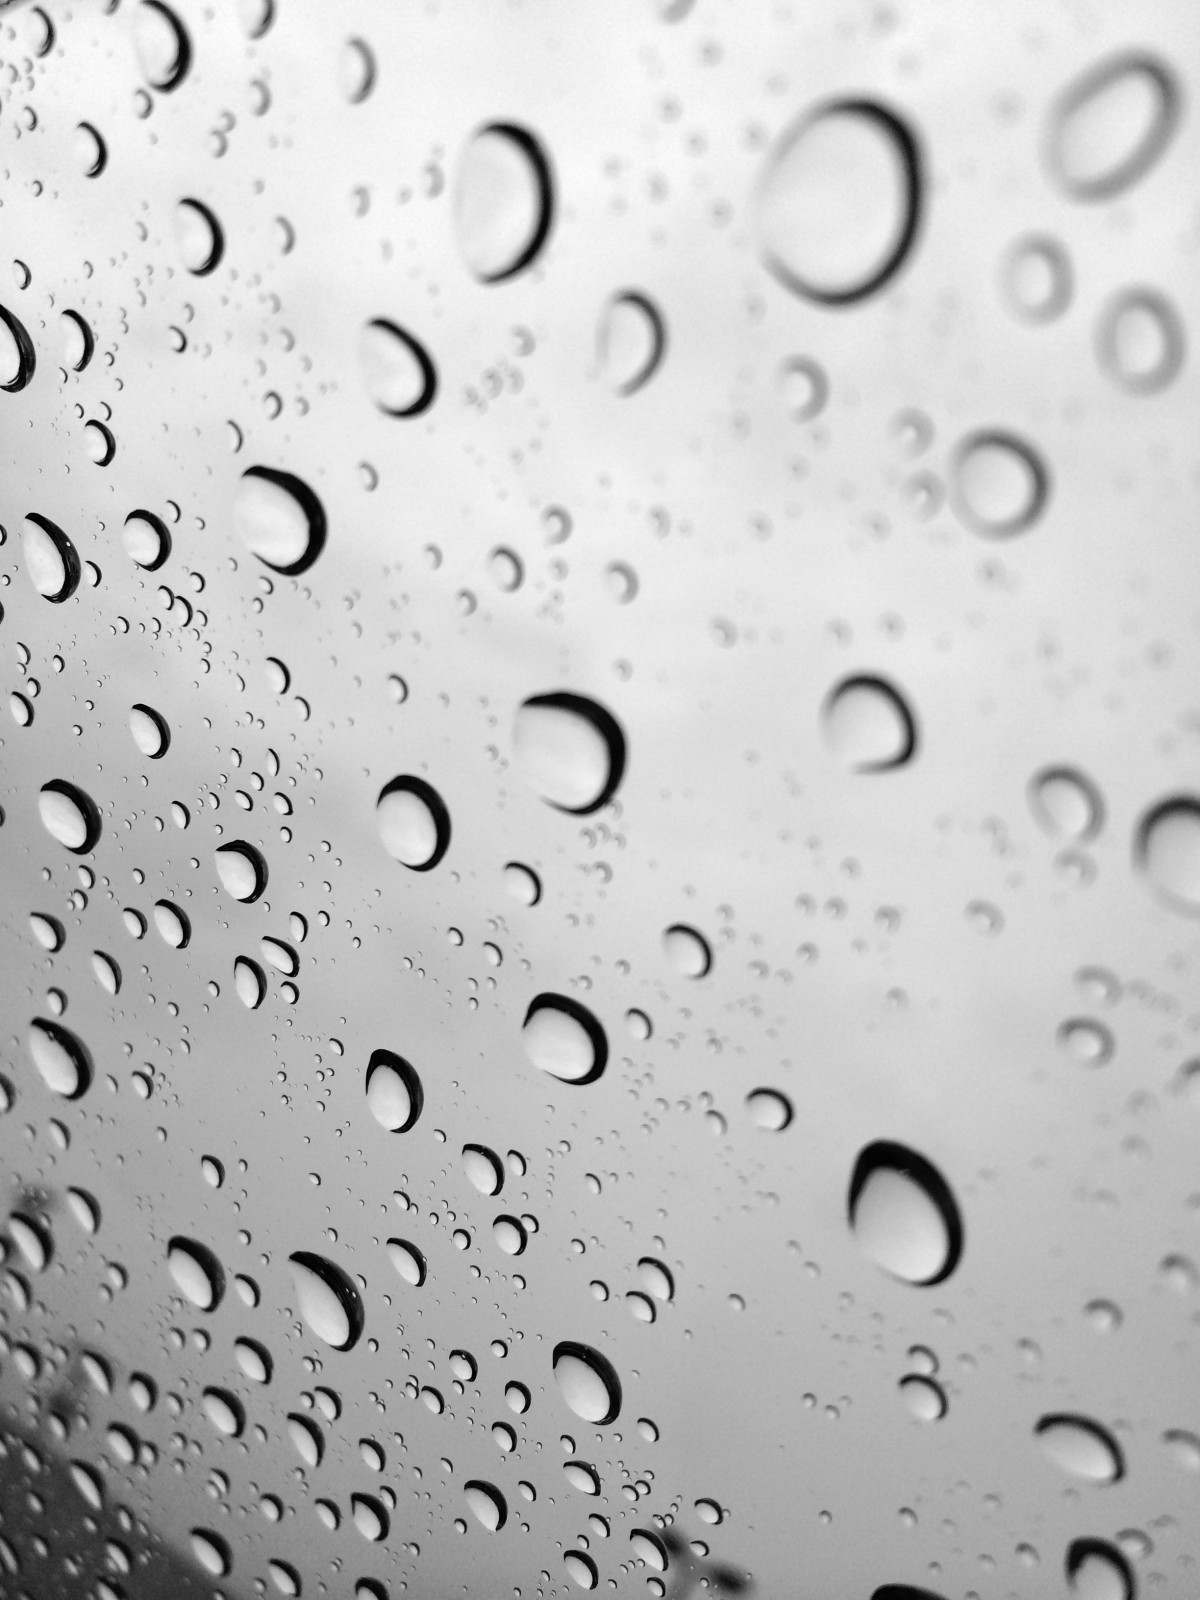
Tags: drop, black and white, petal, wet, weather, waterdrop, condensation, circle, font